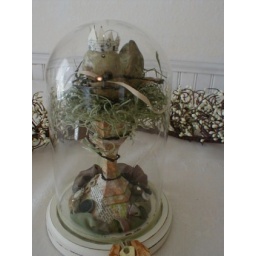
Paper clay birdie in glass dome , faux painted base , with vintage treasures !